Luke Treadaway

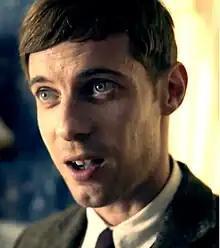
Treadaway in "Ordeal by Innocence" 2018

Luke Antony Newman Treadaway (born 10 September 1984) is a British actor. He won an Olivier Award for Best Leading Actor for his performance as Christopher in the National Theatre's production of "The Curious Incident of the Dog in the Night-Time" in 2013. He has also been nominated for an "Evening Standard" Theatre Award. He is the twin brother of actor Harry Treadaway.